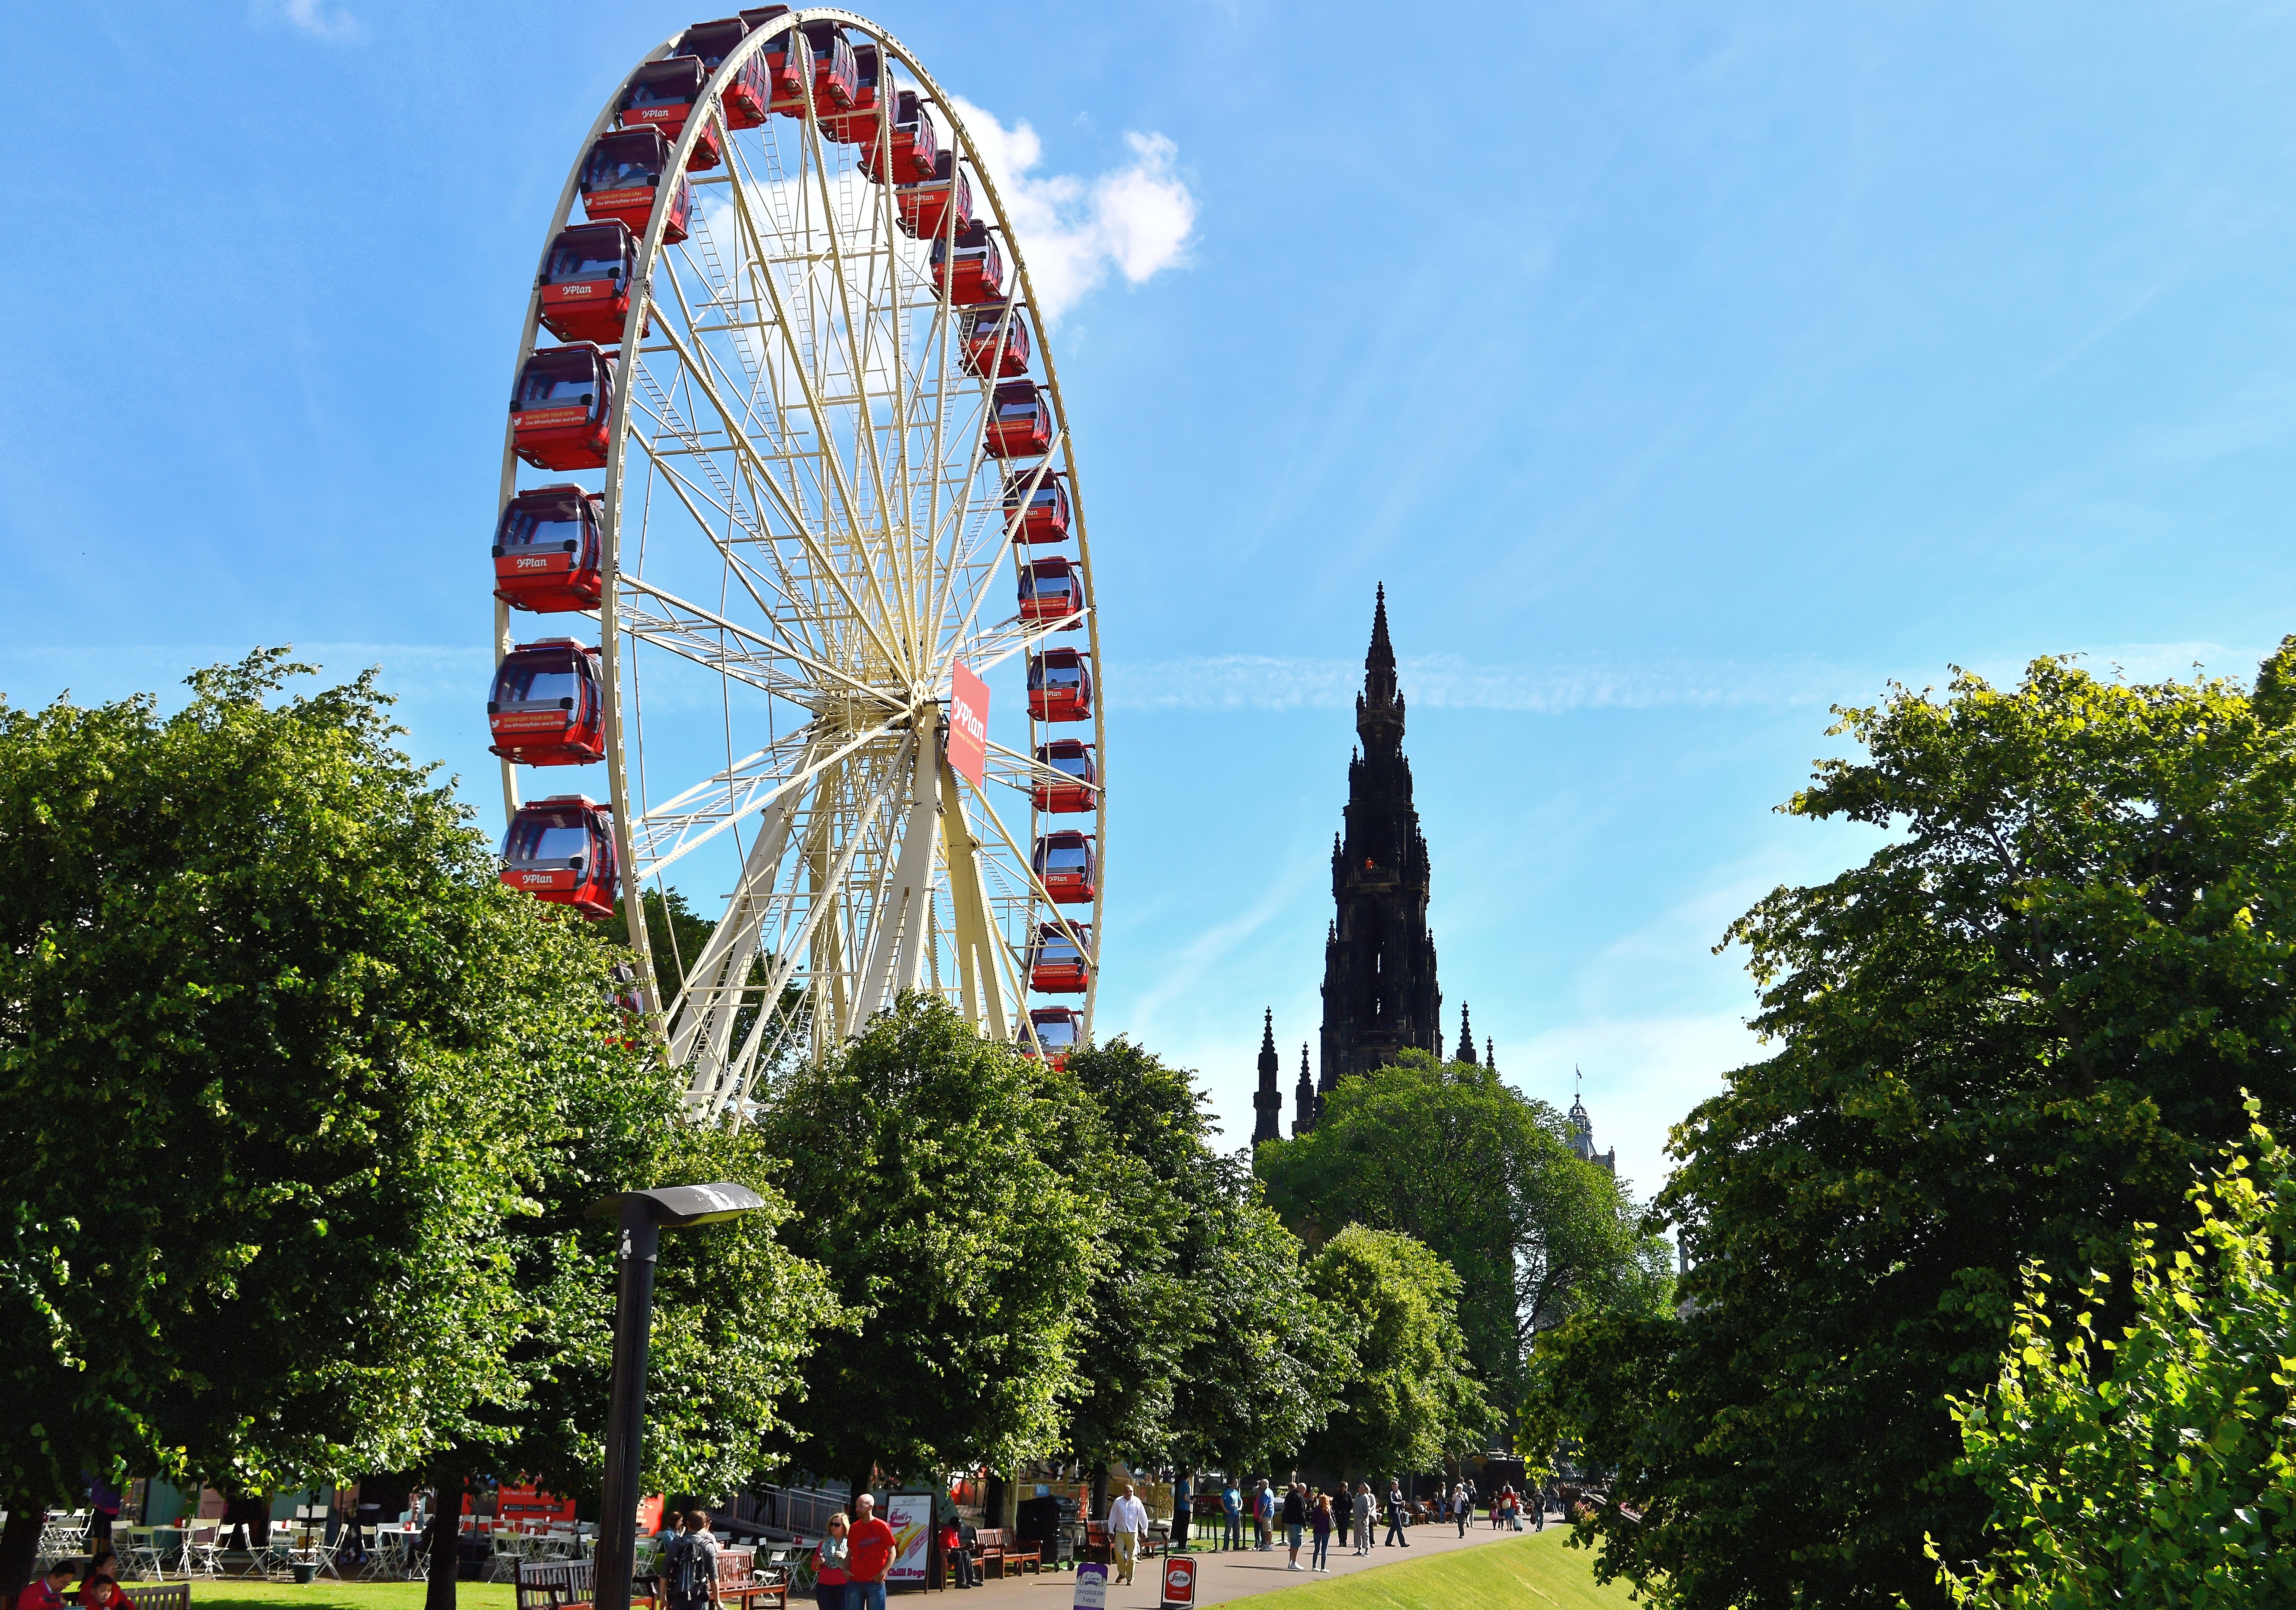
landscape, sky, summer, vacation, tourist, recreation, san francisco, ferris wheel, amusement park, park, scenery, usa, landmark, attraction, tourism, california, san, tourist attraction, amusement, francisco, amusement ride, outdoor recreation, nonbuilding structure